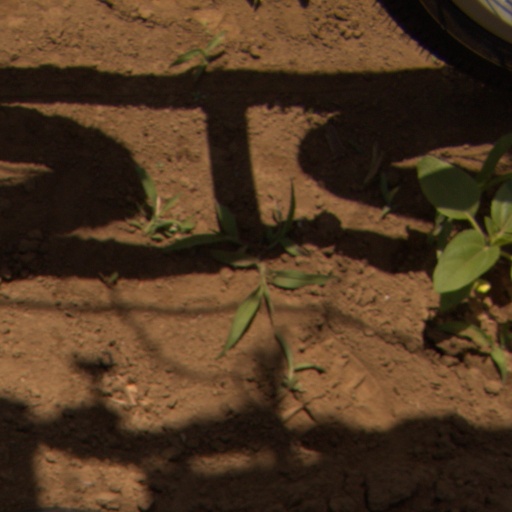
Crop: Jerusalem artichoke